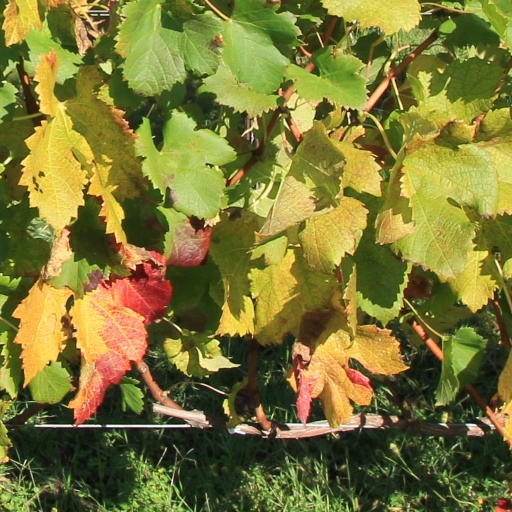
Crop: grape